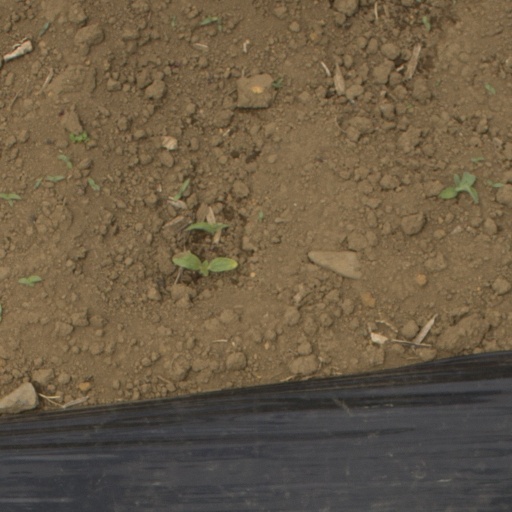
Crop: Jerusalem artichoke